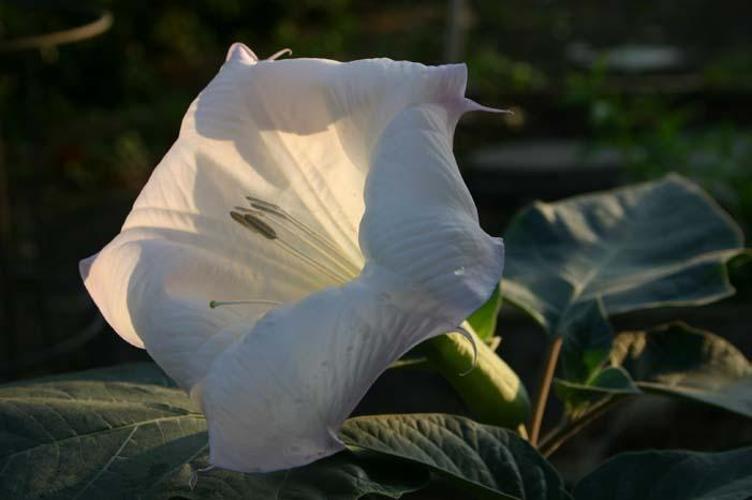
Label: thorn apple